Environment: real
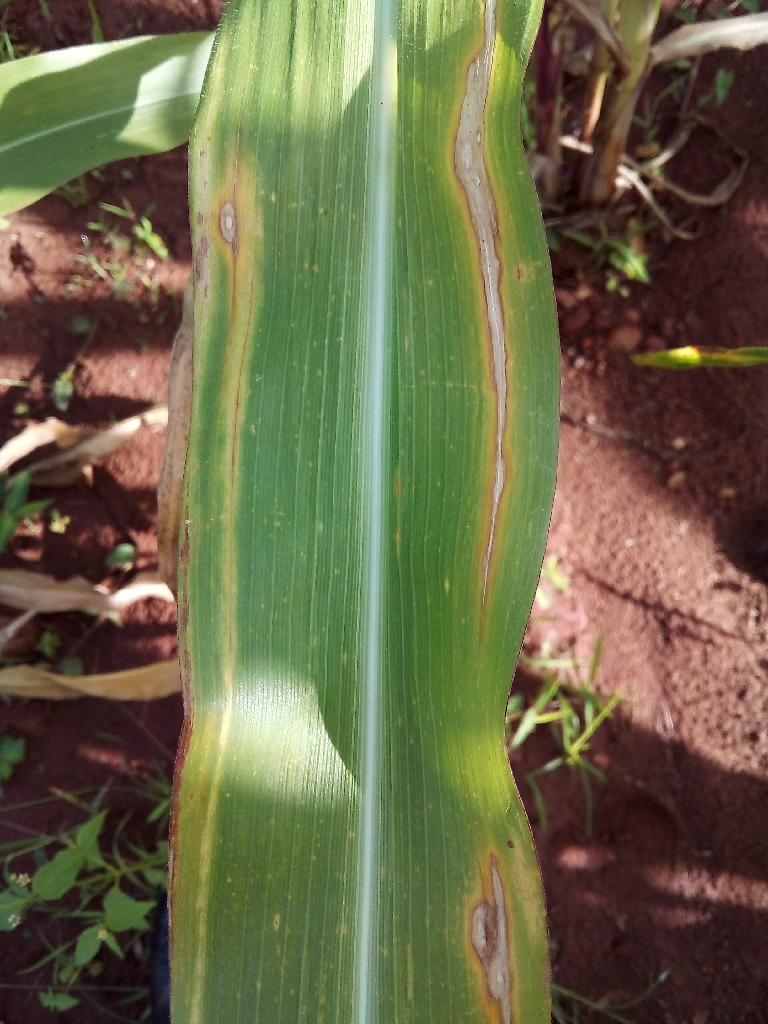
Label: northern_corn_leaf_blight